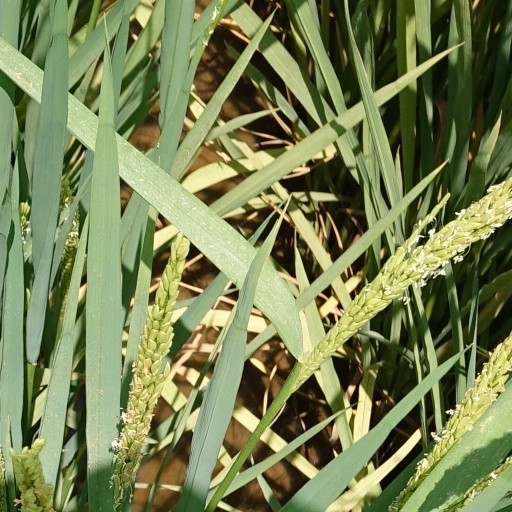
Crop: rice